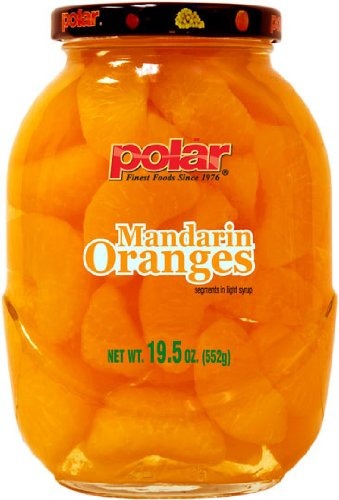
Item Name: 1
Value: 156.0
Unit: Fl Oz

Price: 4.225